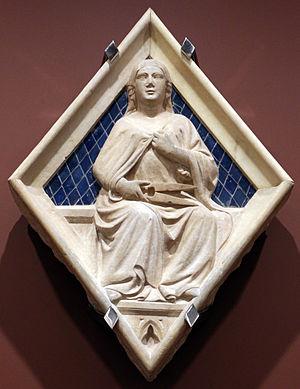
Le terme ciseau désigne une famille d'outils servant à couper nettement divers matériaux ou à enlever de la matière. On désigne par « ciseau » un ferrement plat qui coupe ou tranche par un des bouts et qui sert à travailler le bois, le fer, la pierre, etc.
« La logique détachée de son fondement ontologique originaire n'a pas fait un seul pas en avant depuis Aristote en dépit de Hegel et de Kant -- Martin Heidegger, Être et Temps trad Vezin p. 202 »